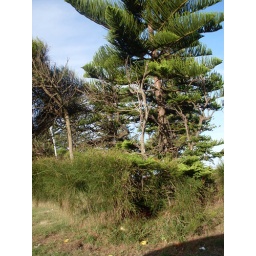
as well as a star atop the tree it has roots above the ground